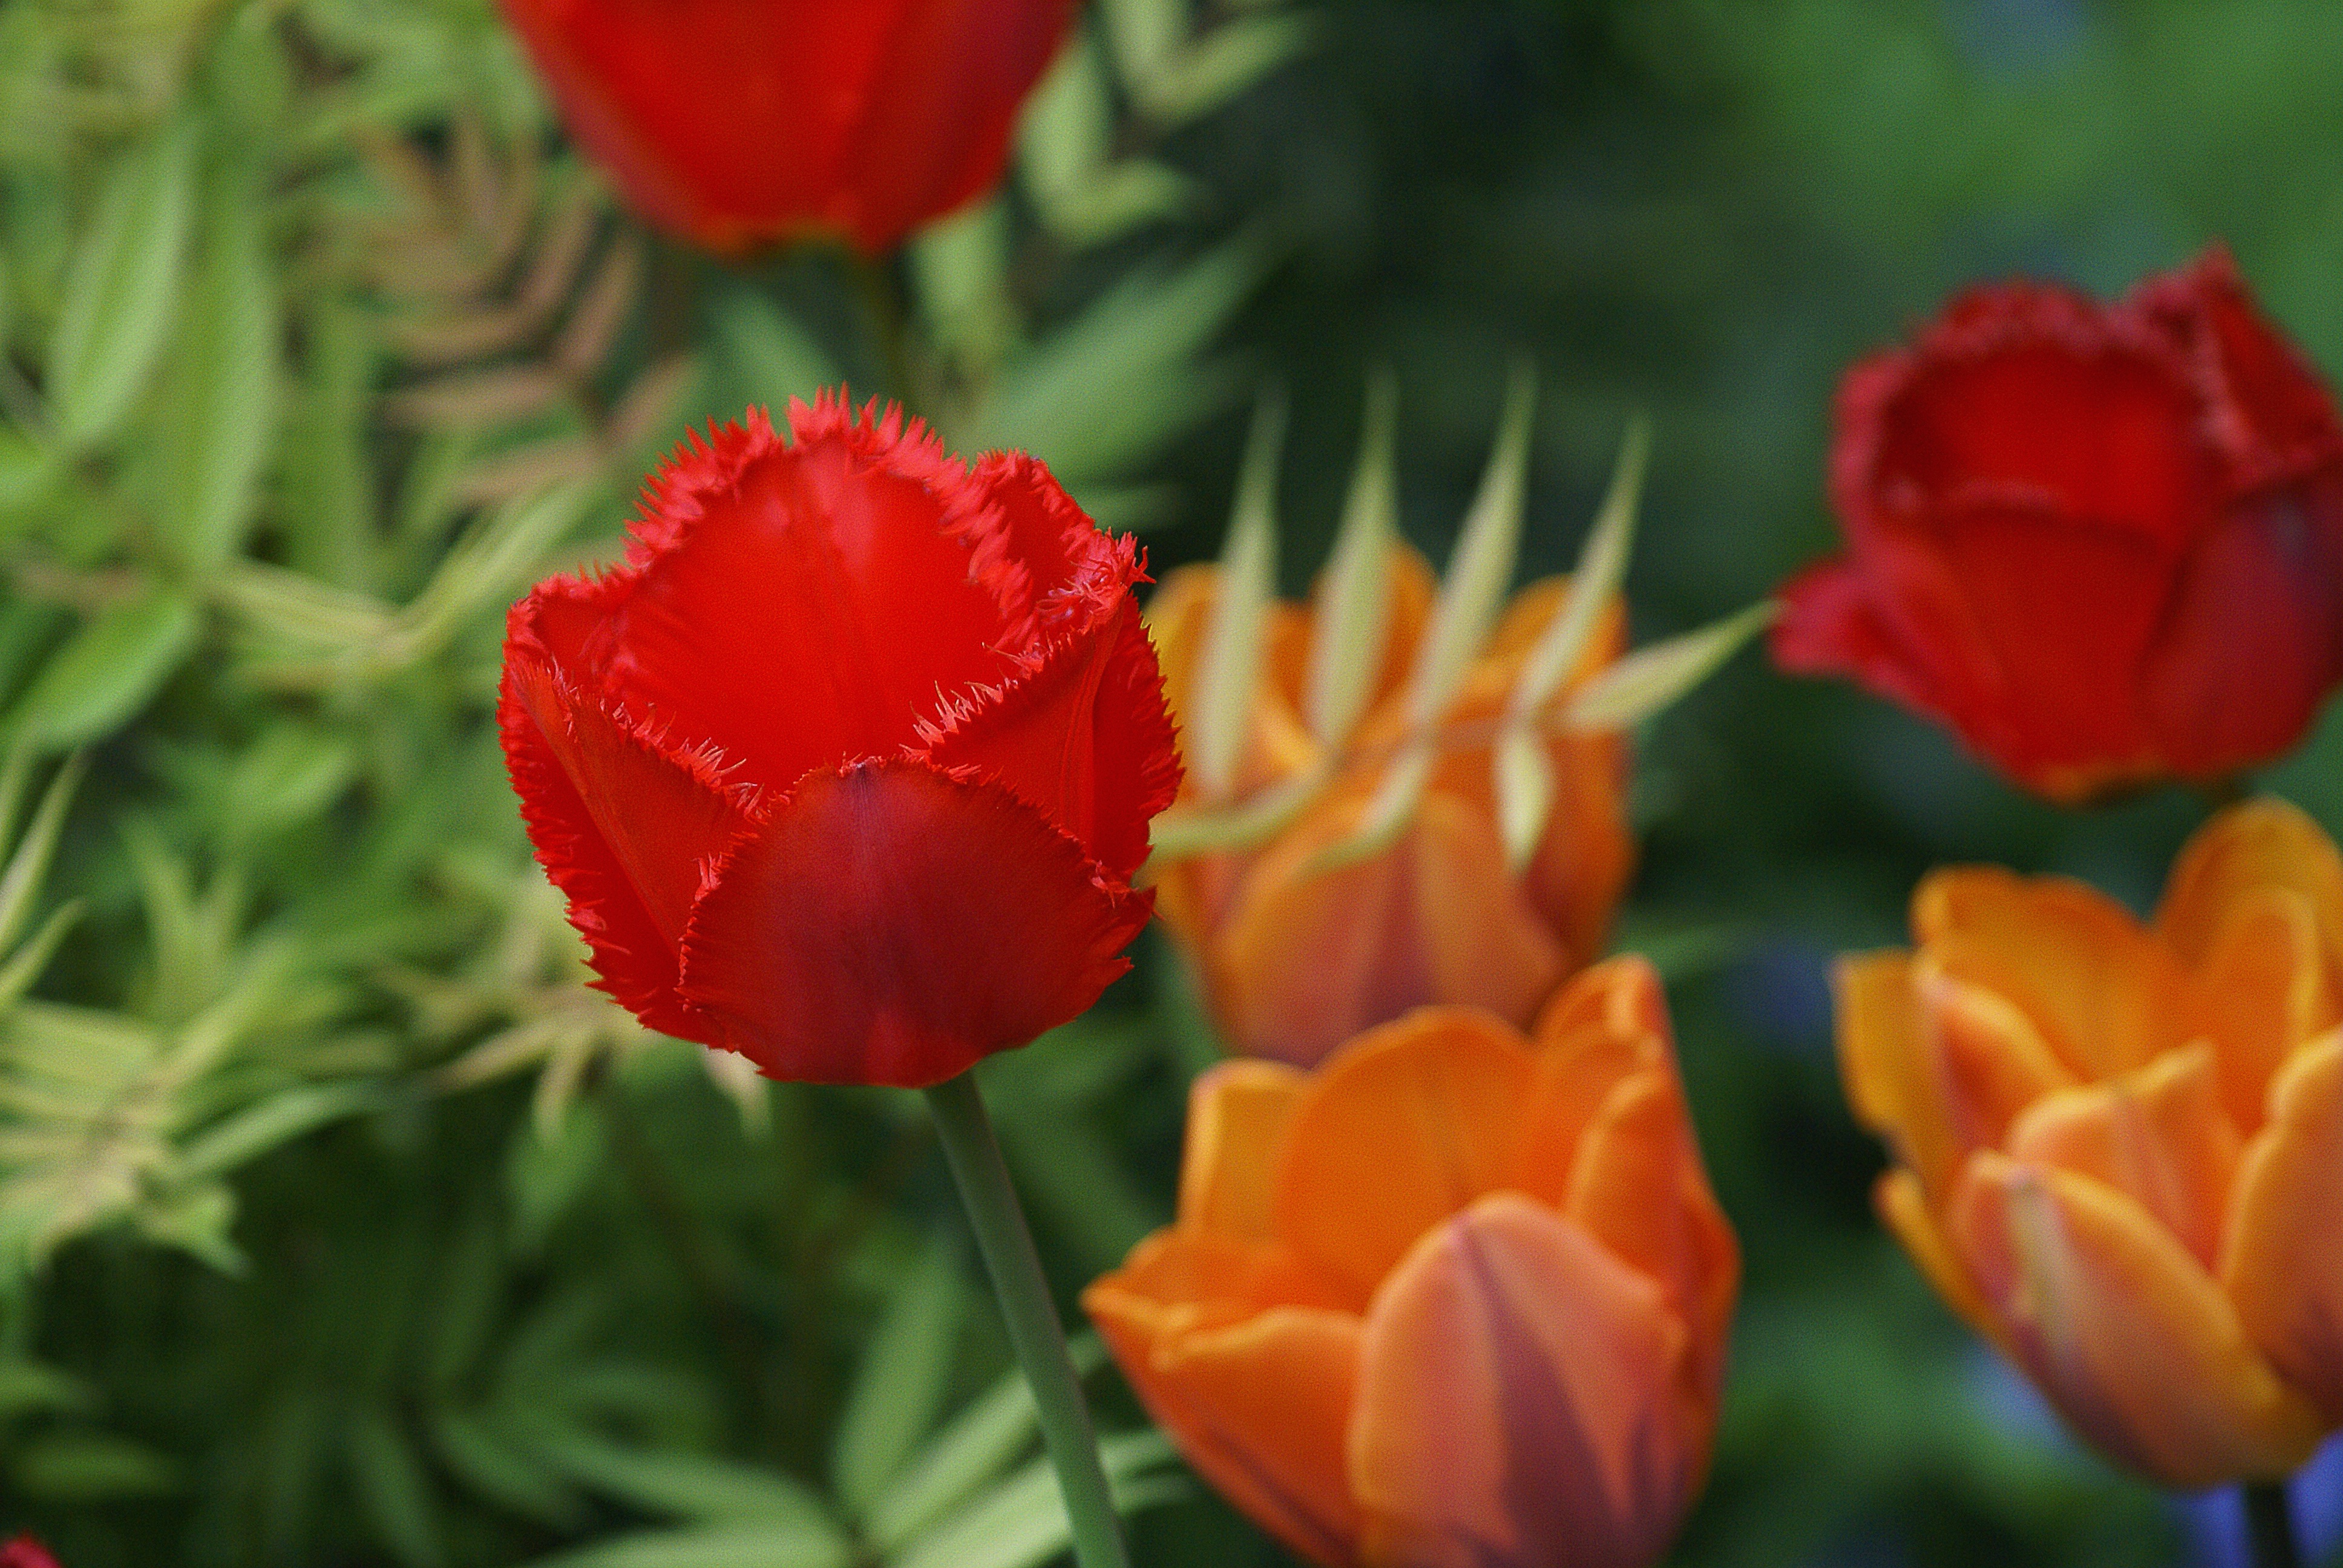
nature, plant, flower, petal, tulip, orange, spring, red, closeup, flora, flowers, tulips, thuja, flowering, the background, garden flowers, flowering plant, the stems, chalices of flowers, the blossoming of, jagged tulip, plant stem, land plant